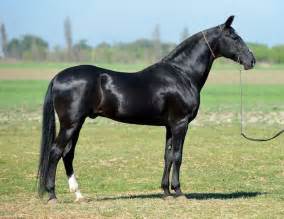
Label: horse